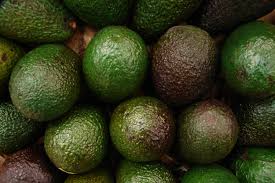
Label: Avocado